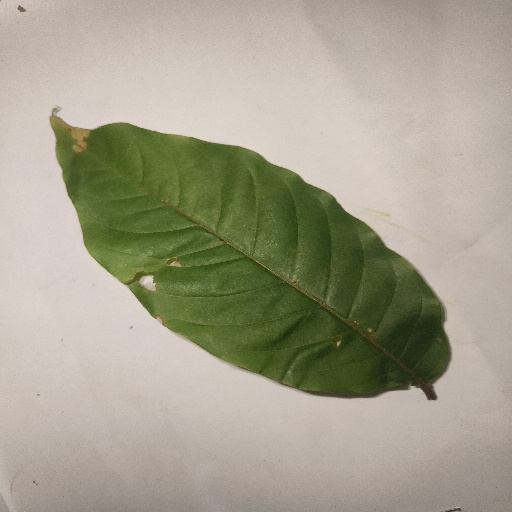
Species: HariTaki
Leaf condition: Bacterial Spot